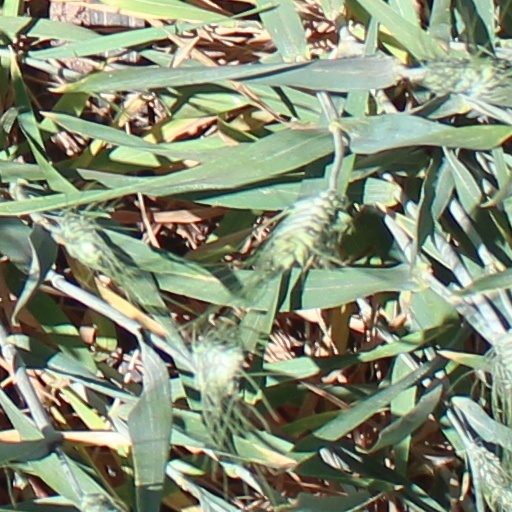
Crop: wheat